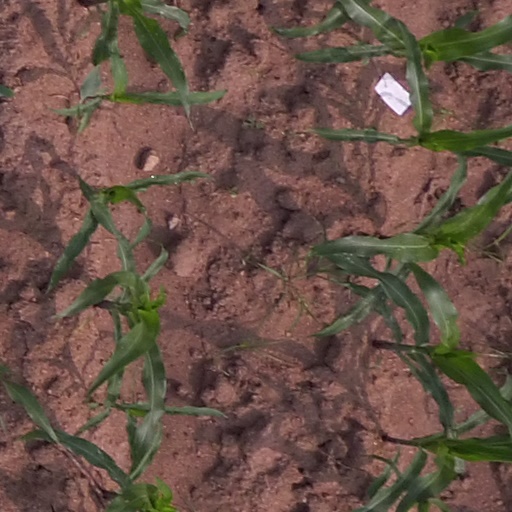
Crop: maize; corn